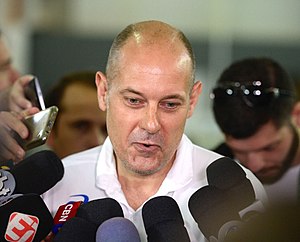
Brasiliens håndboldlandshold (damer) / Historie / Soubaks første tid
Danske Morten Soubak var landstræner fra 2009 til 2016.
Brasiliens håndboldlandshold er det brasilianske landshold i håndbold for kvinder. De er reguleret af Confederação Brasileira de Handebol og deltager i internationale konkurrencer.